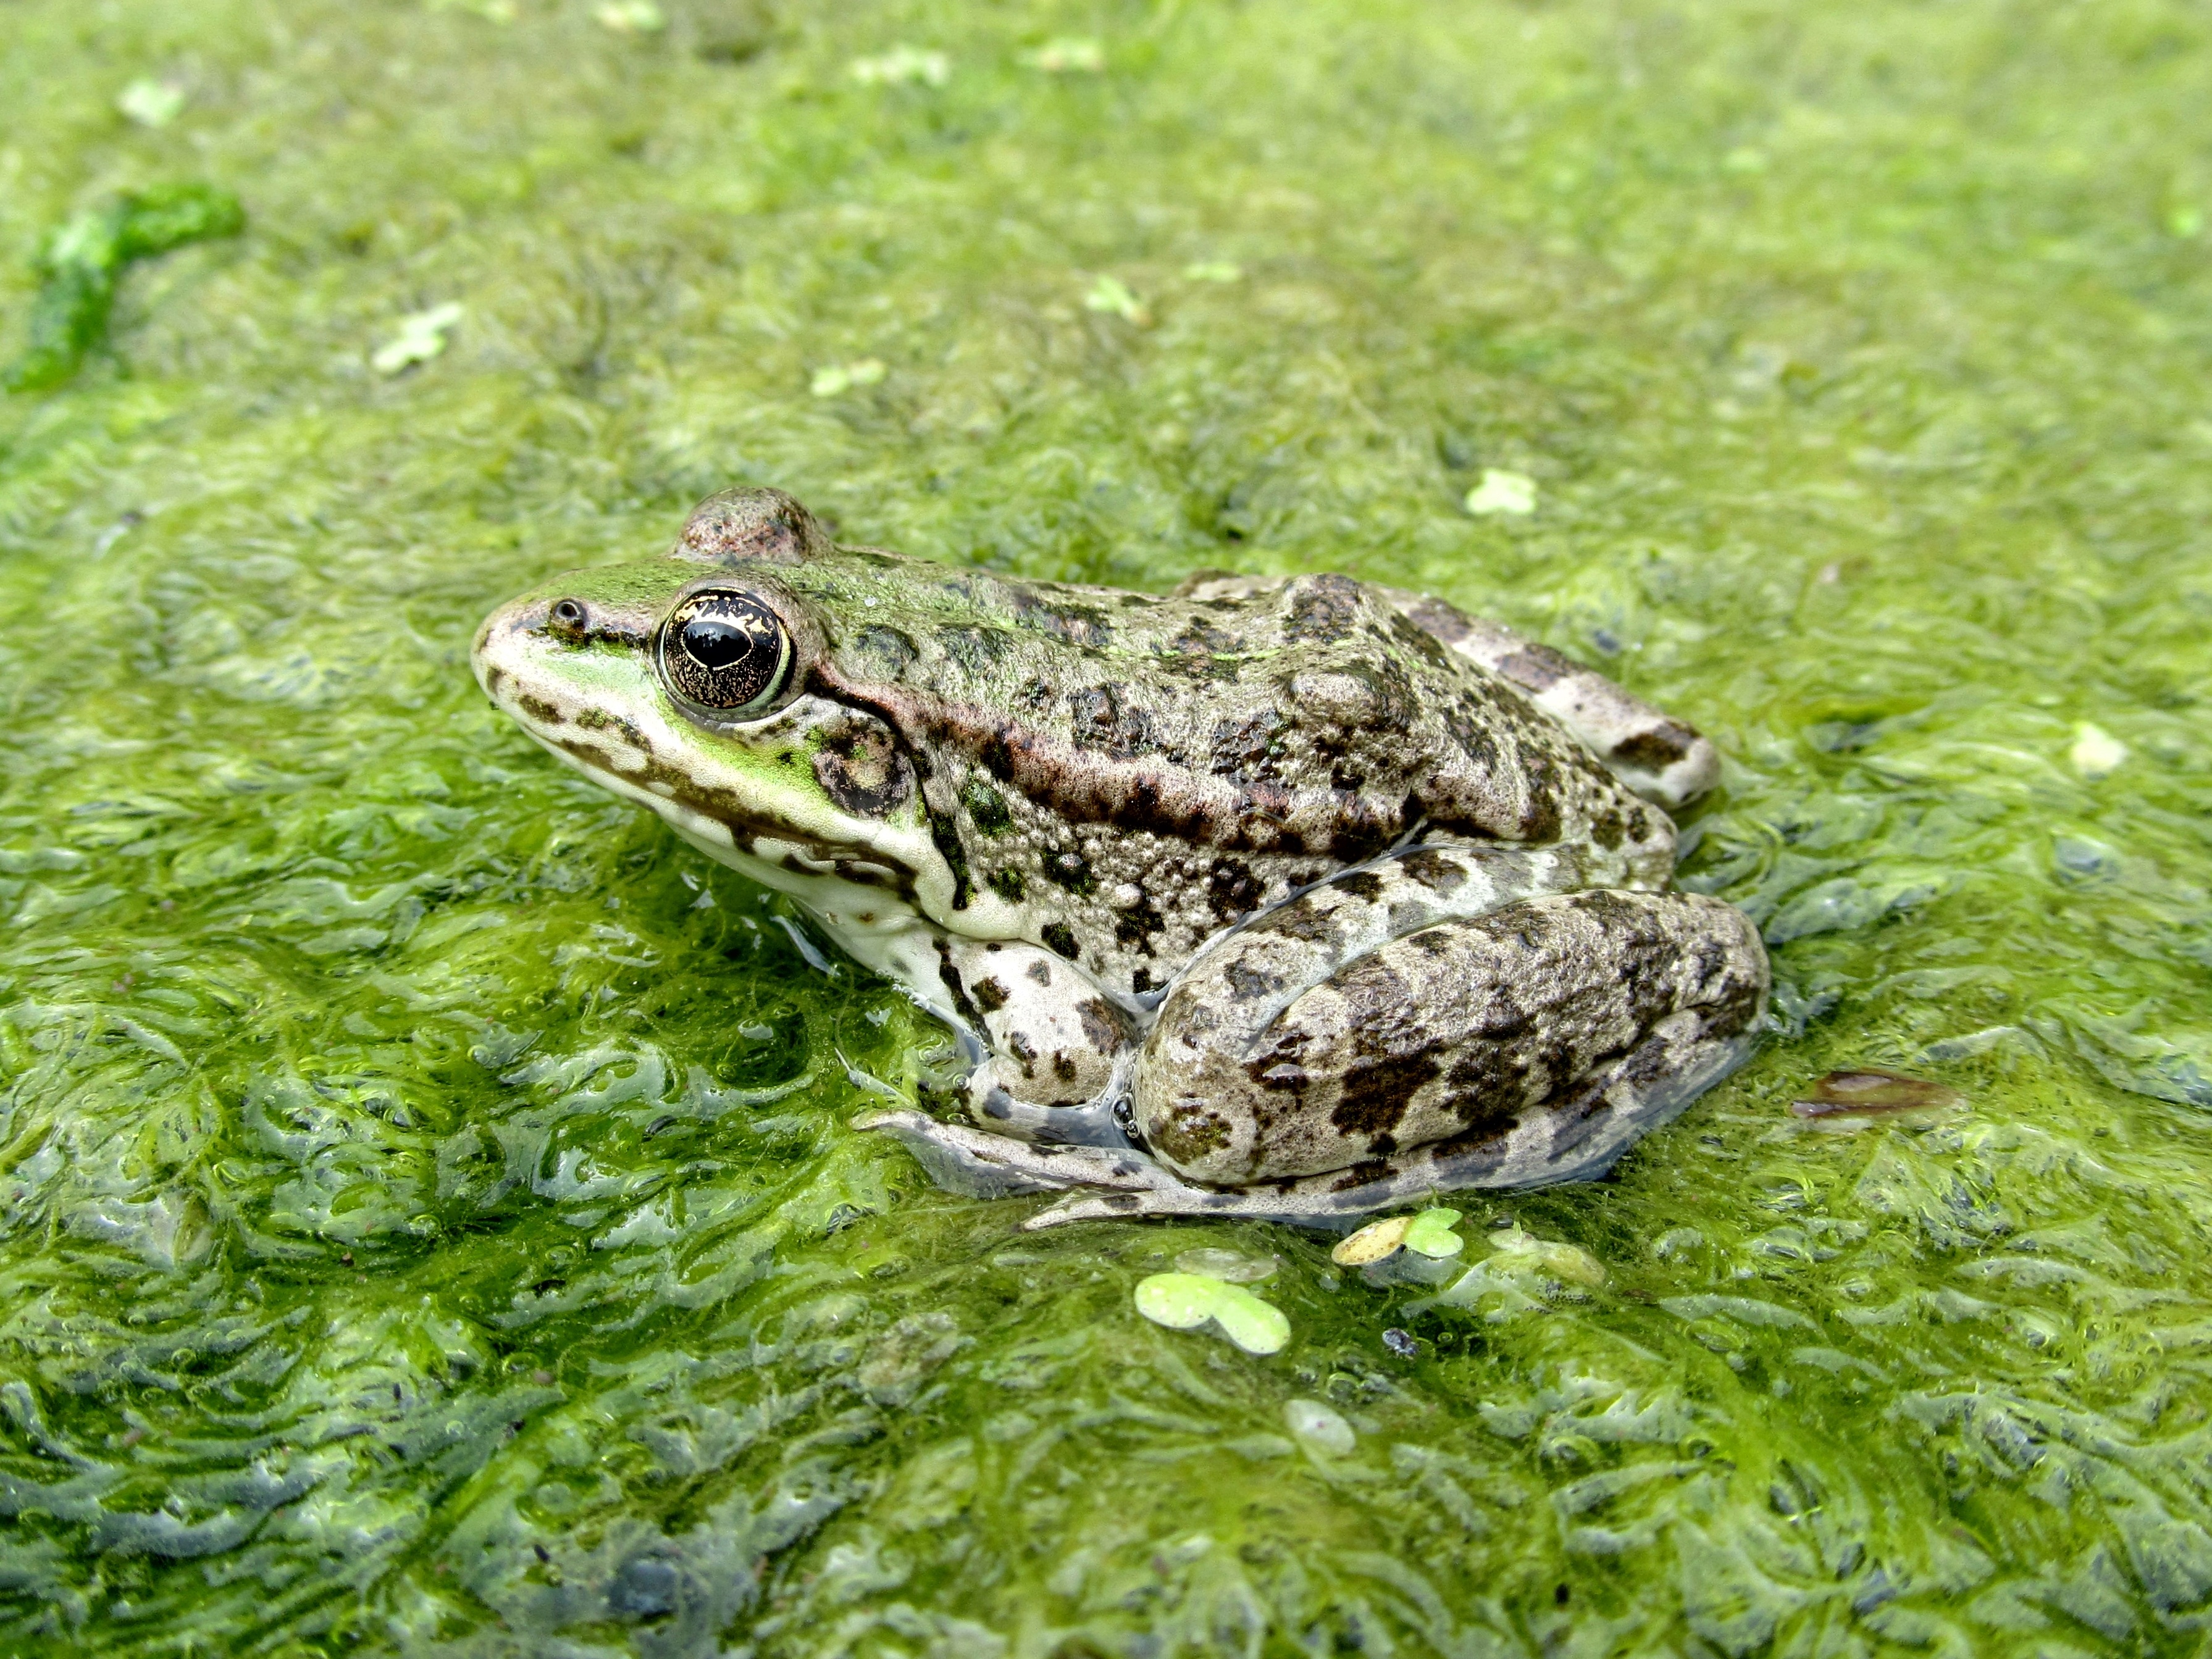
wildlife, frog, toad, amphibian, fauna, vertebrate, crocodilia, bullfrog, ranidae